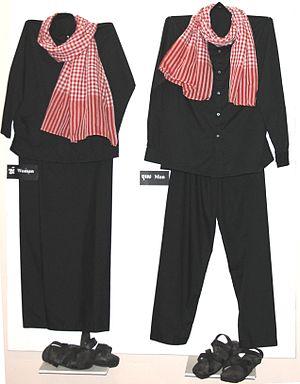
Vêtements des Khmers rouges
Les Khmers rouges sont le surnom d'un mouvement politique et militaire communiste radical d'inspiration maoïste, qui a dirigé le Cambodge de 1975 à 1979.
La guerre civile cambodgienne est un conflit qui opposa les forces du Parti communiste du Kampuchéa, connues sous le nom de « Khmers rouges », leurs alliés de la république démocratique du Viêt Nam et du Front national de libération du Sud Viêt Nam à celles du gouvernement du Royaume du Cambodge, soutenue par les États-Unis et la république du Viêt Nam.